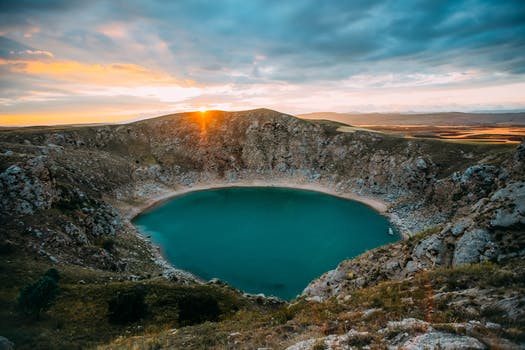
Label: No Watermark